7th Lublin Uhlan Regiment

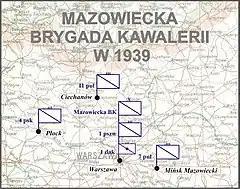
Mazowiecka BK w 1938

The regiment was named after General Kazimierz Sosnkowski, who accepted the name on March 4, 1920. For 17 years it was unofficial, until November 21, 1937, when Ministry of Military Affairs officially accepted the full name: 7th Regiment of Lublin Uhlans of General Kazimierz Sosnkowski.